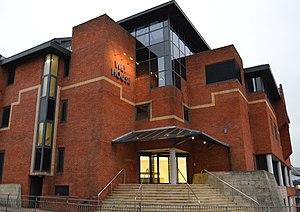
Media Molecule est une entreprise anglaise de développement de jeux vidéo basée à Guildford, dans le comté de Surrey.